Sărmașu massacre

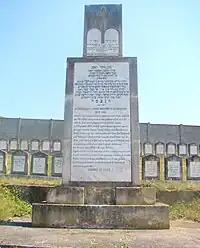
Cemetery of Jews killed by Horthysts in Sărmașu

Hungarian population in the area, who supported the cause of Hungary, in the desire to regain the whole of Transylvania, started, along with the Hungarian Guard, to loot houses of Jews and Romanians. On 9 September 1944, a team of Hungarian gendarmes took up from their homes several Romanians that had important functions in the administration of the commune. These people were taken to an improvised camp in Sărmașu and were tortured for several days. According to the sentence handed down on 28 June 1946 by the People's Tribunal in Cluj, ""in the camp was applied an inhumane treatment, consisting of beatings, ill-treatments and executions staged at night. For example, once all Romanians were removed from the camp in the yard, put on their knees («At the church»), and, after this exercise, everyone, regardless of age, was forced to overturn until exhaustion"". In the afternoon of 16 September, those 126 Jews in the improvised camp were transported with carriages to a place called "Suscut", and in the night of 16/17 September were killed by Hungarian gendarmes and soldiers. The bodies of those killed (31 men, 52 women and 43 children up to age 15) were exhumed from two mass graves in February 1945. The conclusion reached by the Medico-legal commission who conducted the autopsy of the cadavers was violent death by shooting, and, in the case of several children, violent death by asphyxiation, those ones being buried alive.